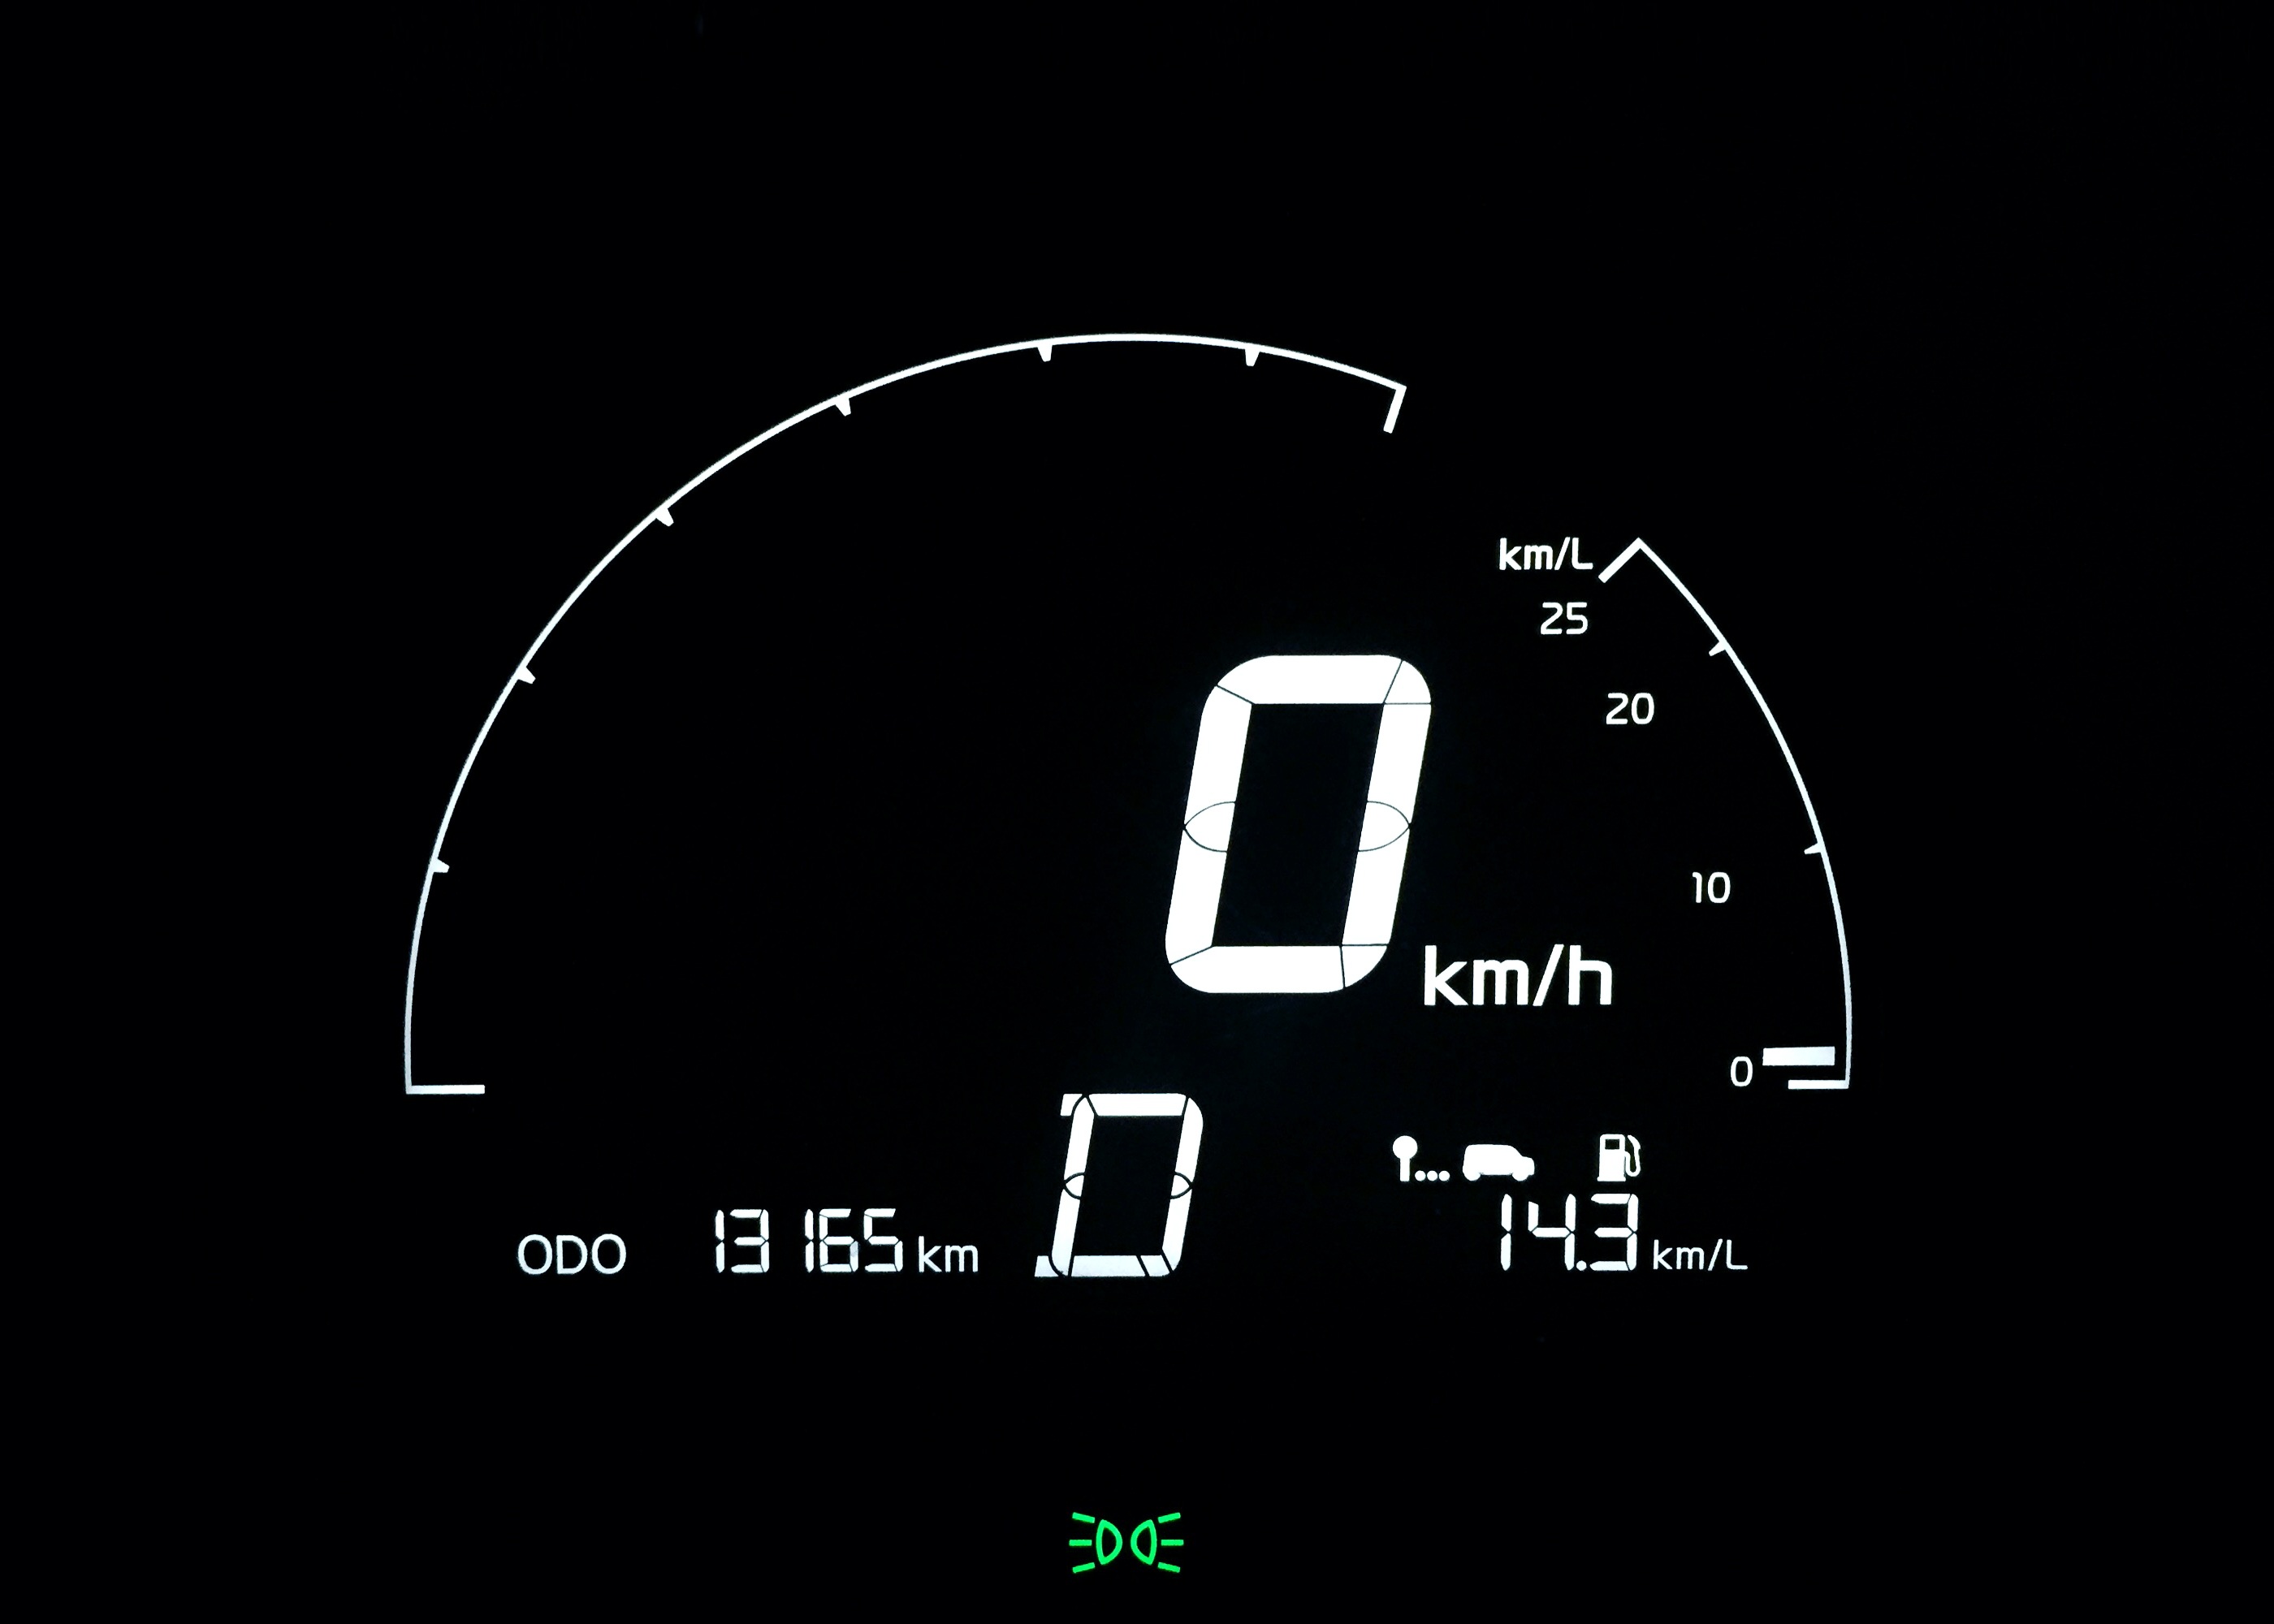
car, number, line, vehicle, meter, speedometer, tachometer, circle, brand, font, logo, gage, the instrument panel, dash board lights